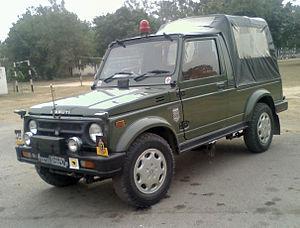
Le Maruti Gypsy est un véhicule tout-terrain fabriqué en Inde par Maruti Suzuki et vendu en Inde ainsi qu'en Nouvelle-Zélande sous le nom de "Farm worker". C'est un Suzuki Samurai fabriqué sous licence et rebadgé. Il est livrable baché ou avec un hard-top.